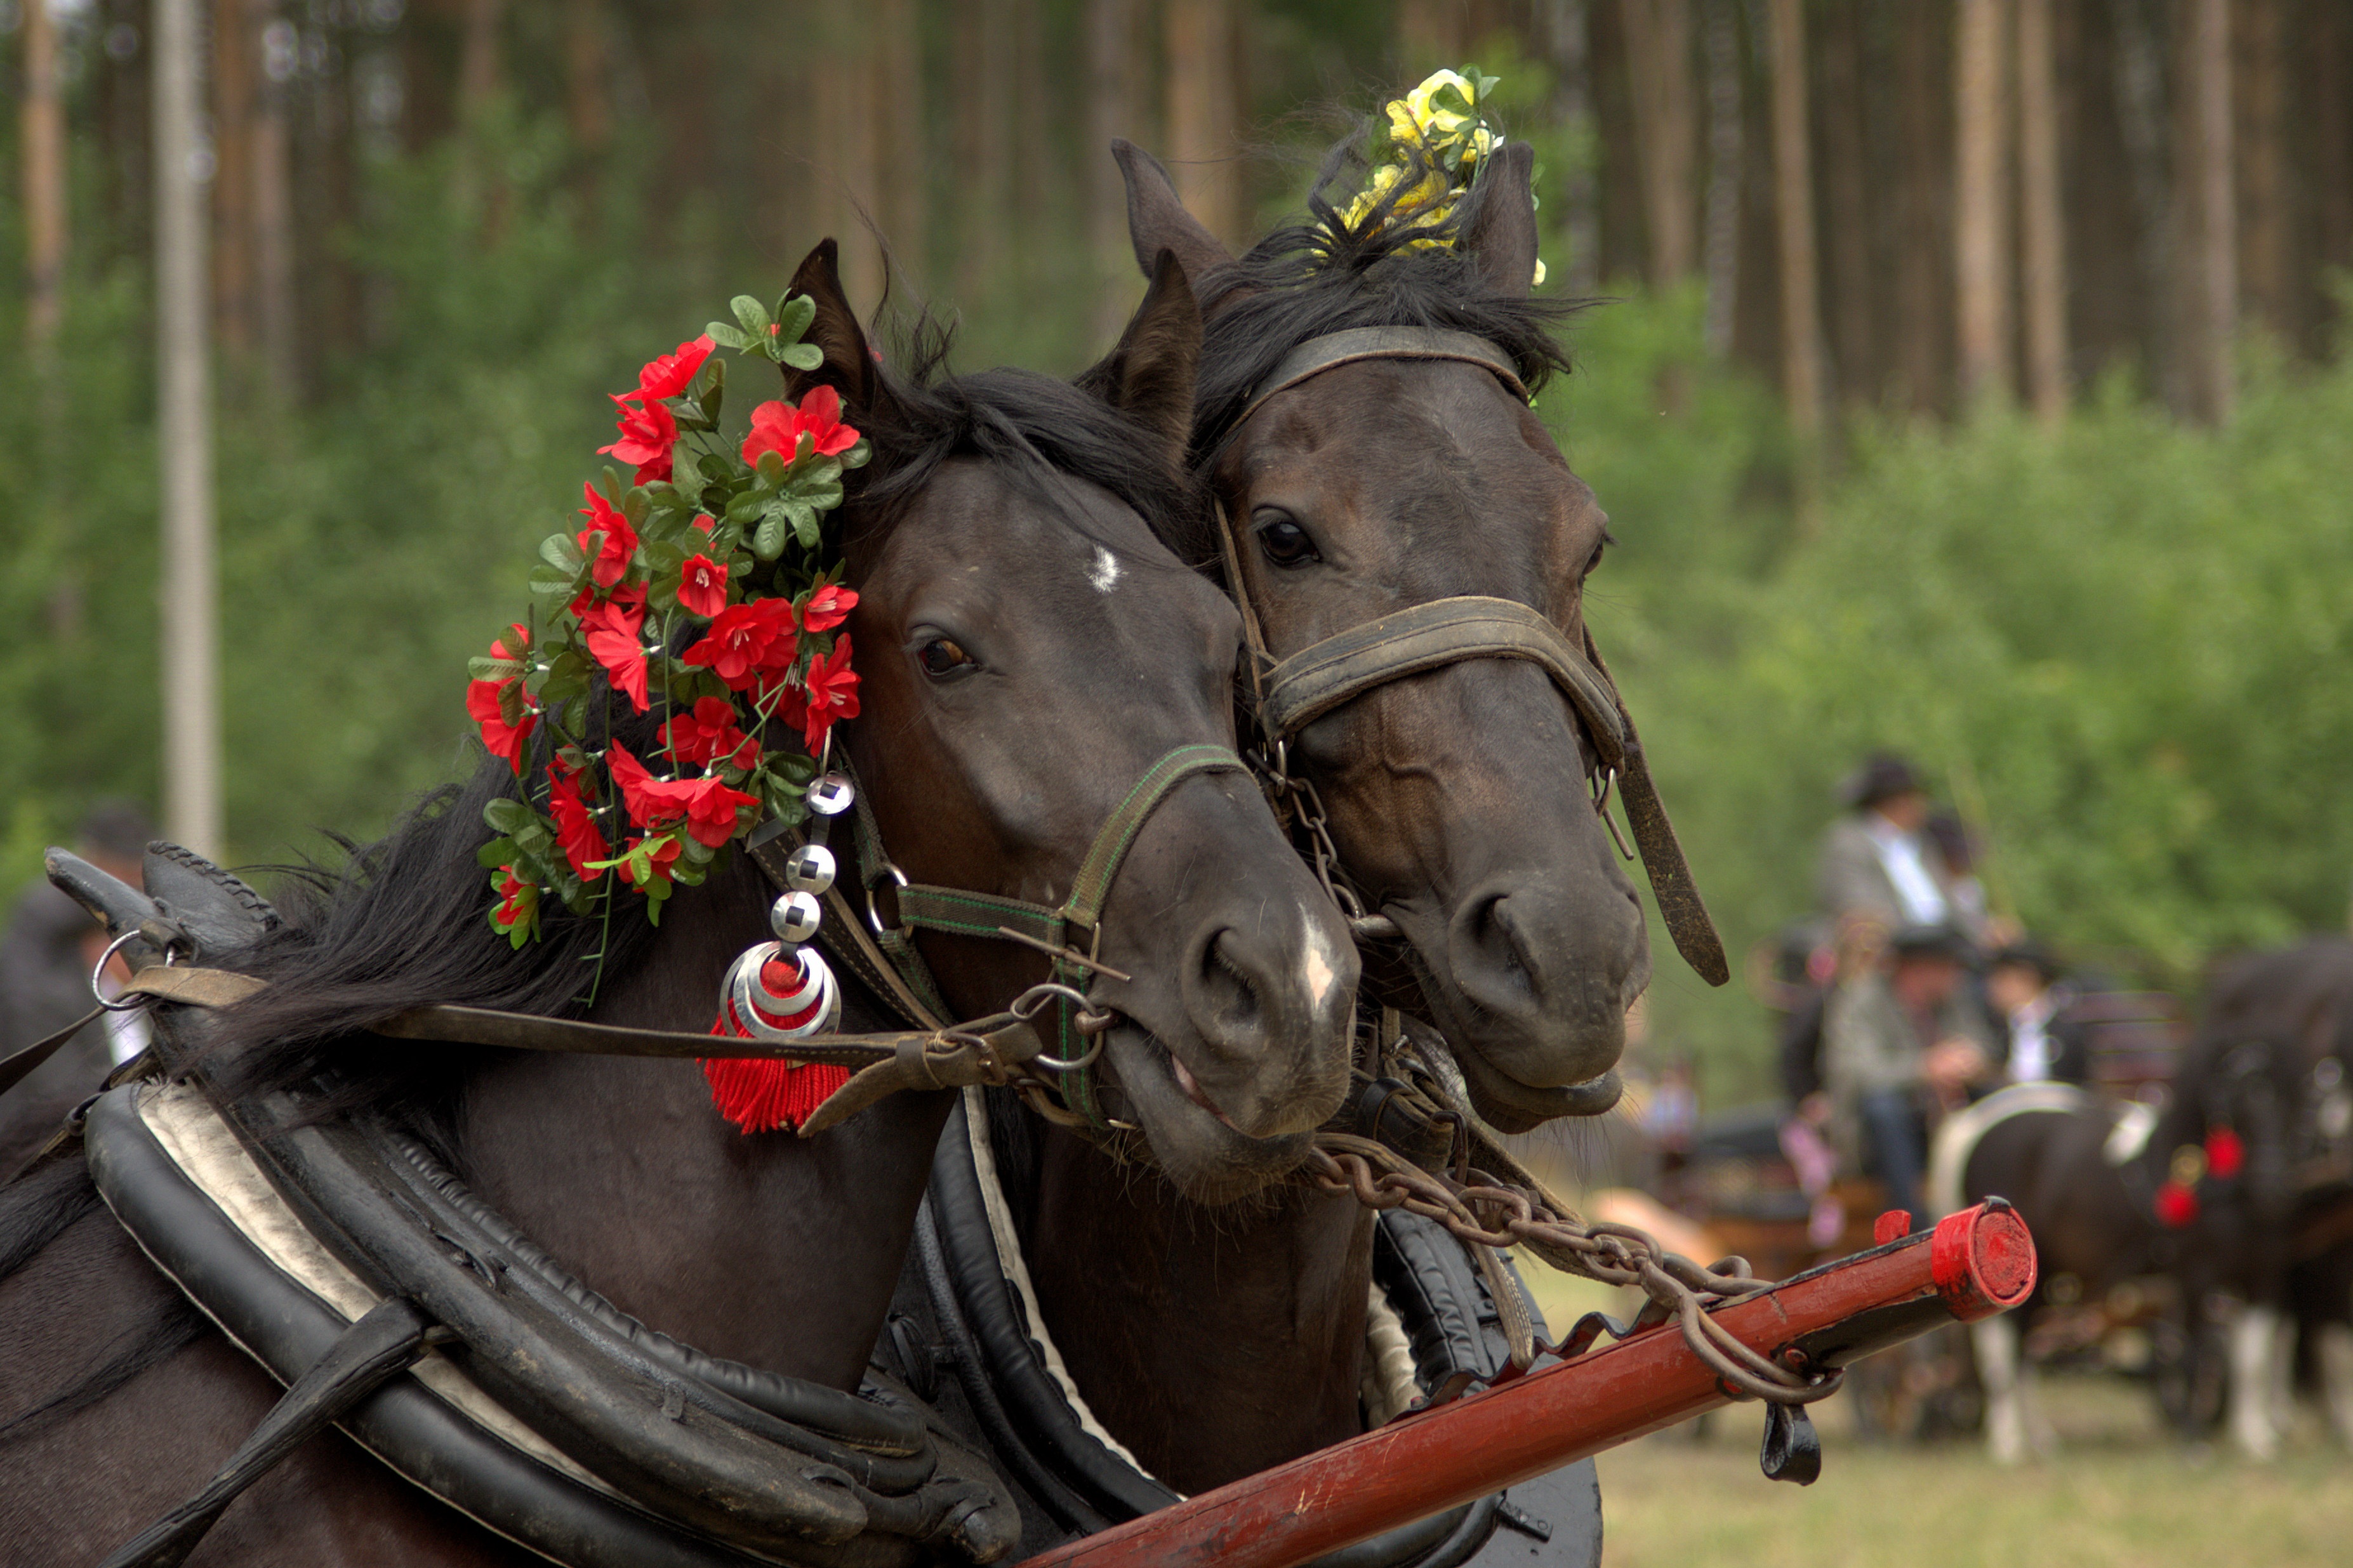
horse, stallion, horses, animals, carriage, jockey, middle ages, equestrianism, pack animal, eventing, the head of a horse, horse like mammal, horse harness, english riding